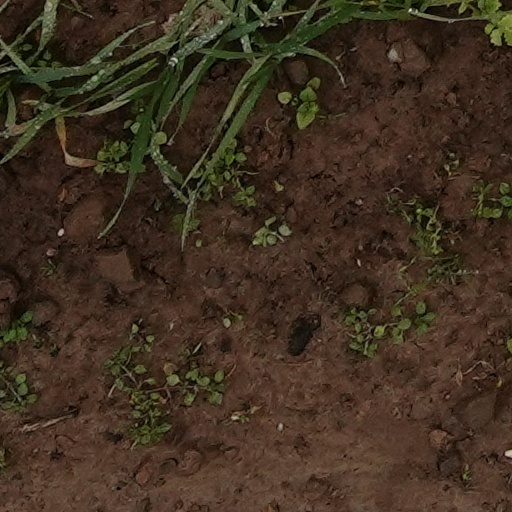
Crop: wheat